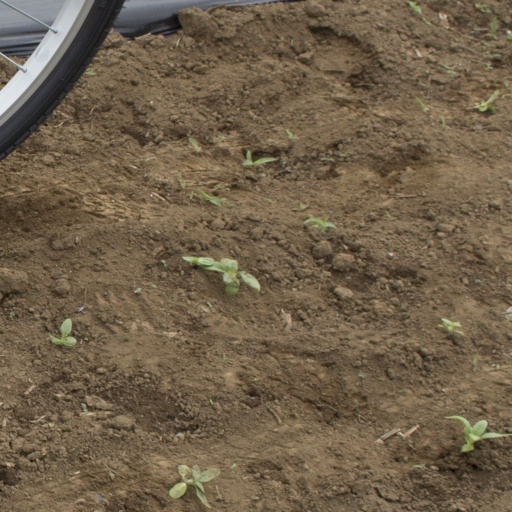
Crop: Jerusalem artichoke